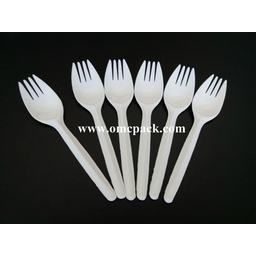
Label: plastic